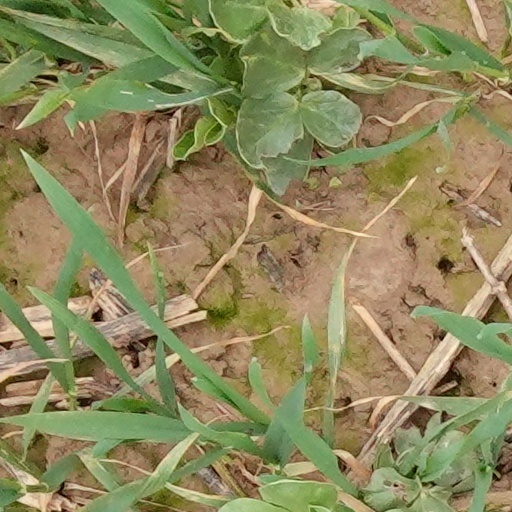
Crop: wheat